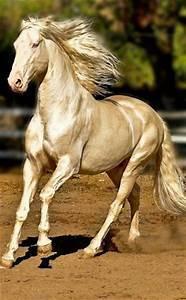
horse